Lyndon LaRouche

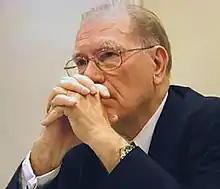
LaRouche circa 2006.

LaRouche founded the Worldwide LaRouche Youth Movement (WLYM) in 2000, saying in 2004 that it had hundreds of members in the U.S. and a lesser number overseas. During the Democratic primaries in June 2000, he received 53,280 votes, or 22% of the total, in Arkansas. Despite finishing above the 15% threshold needed to obtain delegates, LaRouche was denied any delegates and was barred from attending the 2000 Democratic National Convention.